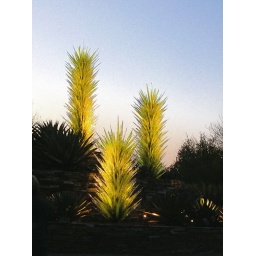
Dale Chihuly's glass plants decorate the entrance of the Desert Botanical Gardens in Phoenix.